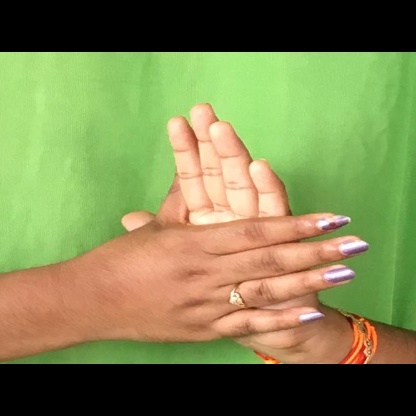
Mudra: Chakra